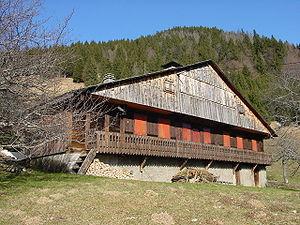
Abondance est une appellation d'origine désignant un fromage au lait cru français fabriqué dans la Haute-Savoie. Ce fromage à pâte pressée cuite est exclusivement issu de la transformation de laits crus de vache produits dans le département.
Le chalet est un bâtiment rural des régions de montagne, dont le bois est l'élément essentiel. En Suisse romande, ce terme désigne aussi l'édifice où l'on fabrique le fromage en été dans les hauts alpages. Dans certaines vallées du Valais, il peut s'agir du pâturage lui-même. Dans le Haut-Jura, le mot désigne la fromagerie, et en Savoie, une maison d’alpage.
Abondance est une commune française située dans le département de la Haute-Savoie, en région Auvergne-Rhône-Alpes.